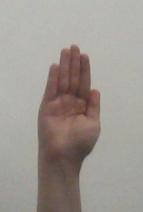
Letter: seen